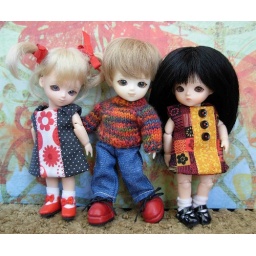
Iris, Kyo &amp;amp; Kumiko. The girls wear cute smock dresses by Plasticbabyz and Kyo shows off a colorful sweater by Maisiedoats